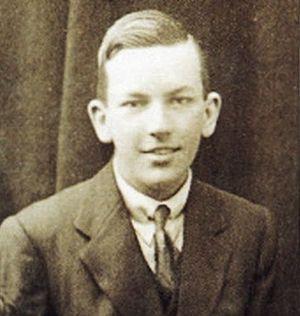
Sir Noël Peirce Coward est un dramaturge britannique, né à Teddington le 16 décembre 1899 et mort à Port Maria le 26 mars 1973. Célèbre pour son esprit, son élégance et son originalité, il fut également scénariste, acteur, compositeur, réalisateur et producteur.